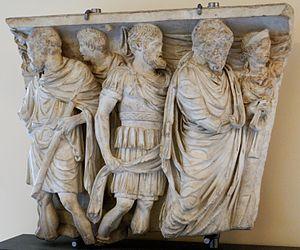
Scènes illustrant plusieurs aspects de la vie du défunt